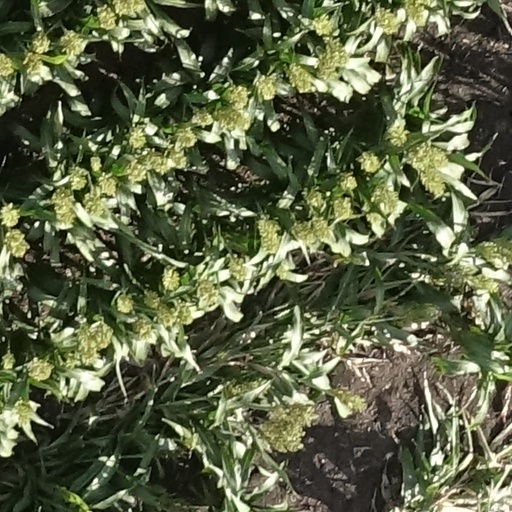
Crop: sorghum